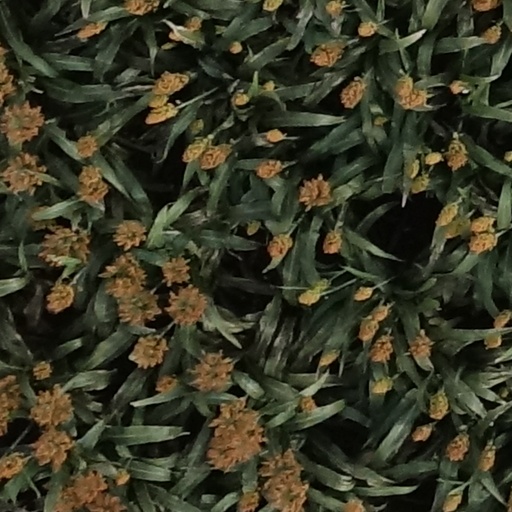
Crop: sorghum